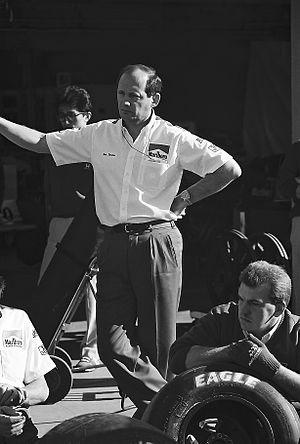
L'histoire de la Formule 1 trouve son origine dans les courses automobiles disputées en Europe dans les années 1920 et 1930. Elle commence réellement en 1946 avec l'uniformisation des règles voulue par la Commission sportive internationale de la Fédération internationale de l'automobile et la création de la « Formule de Course Internationale nᵒ 1 », pour indiquer la qualité optimale, comprimée en Formule 1. Un championnat du monde de Formule 1 est créé en 1950 puis une coupe des constructeurs en 1958.
Ron Dennis est un homme d'affaires britannique, qui a notamment dirigé McLaren Group et McLaren Racing, son écurie de Formule 1, entre le début des années 1980 et le milieu des années 2010. Il fut l'un des principaux actionnaires du groupe, qu'il a fondé en 1985 avec son ancien partenaire, l'homme d'affaires franco-saoudien Mansour Ojjeh.
La Formule 1, communément abrégée en F1, est une discipline de sport automobile considérée comme la catégorie reine de ce sport. Elle a pris au fil des ans une dimension mondiale et elle est, avec les Jeux olympiques et la Coupe du monde de football, l'un des événements sportifs les plus médiatisés.
McLaren Group, basé au McLaren Technology Centre à Woking en Angleterre est une société britannique fondée en 1985 par l'homme d'affaires britannique Ron Dennis regroupant des entreprises spécialisées dans les techniques de pointe, notamment liées au secteur de l'automobile. La société s'est auparavant appelée TAG McLaren Group et brièvement McLaren Technology Group.
Ayrton Senna da Silva, généralement appelé simplement Ayrton Senna, est un pilote automobile brésilien, né le 21 mars 1960 à São Paulo et mort le 1ᵉʳ mai 1994 à Bologne, à la suite d'un accident lors du Grand Prix de Saint-Marin. Idole au Brésil où son statut a dépassé celui de champion sportif, il est considéré comme l'un des plus grands pilotes de l'histoire de la Formule 1 dont il remporte le titre de champion du monde à trois reprises, en 1988, 1990 et 1991, gagnant 41 Grands Prix et réalisant 65 pole positions durant les onze saisons qu'il a disputées.